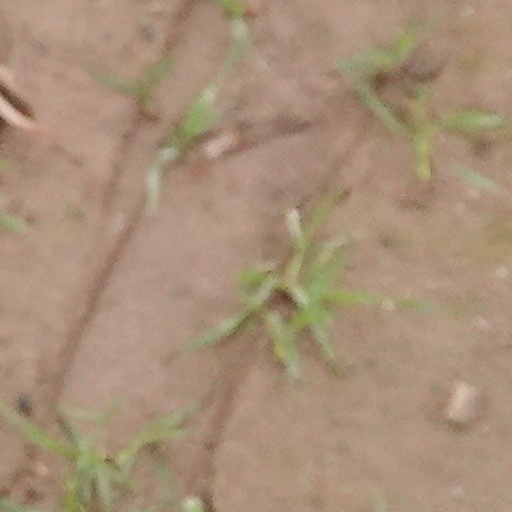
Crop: wheat